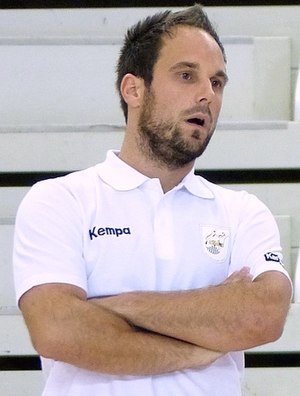
Emmanuel Mayonnade
Mayonnade i 2014
Emmanuel Mayonnade er en fransk cheftræner, som træner den fransk storklub Metz Handball's kvindehold.